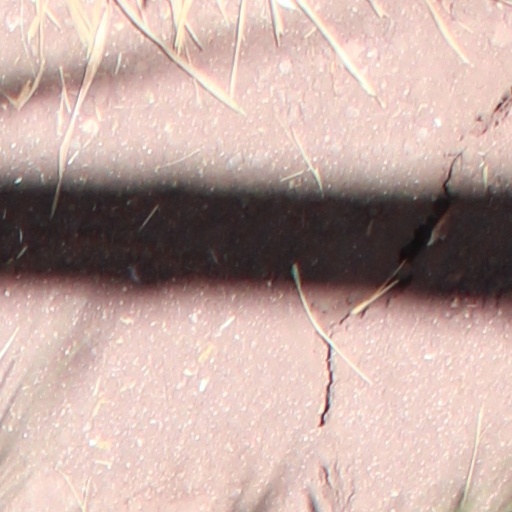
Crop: wheat